Josef Peukert

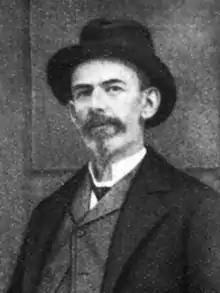
Peukert ca. 1890

Josef Peukert (22 January 1855 – 3 March 1910) was an anarchist known for his autobiographical book "Memoirs from the proletarian revolutionary labour movement". The book provided a glimpse into the early days of the radical labour movement in Austria, the start of the anarchist movement in Germany and the exile of the anarchists in London and America at the time of Socialist Law (1878–1890). The accuracy of the book was questioned by fellow anarchist and historian Max Nettlau, who looked upon it in a "highly-skeptical" manner. He was an ethnic German from Bohemia.